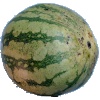
Label: Watermelon 1